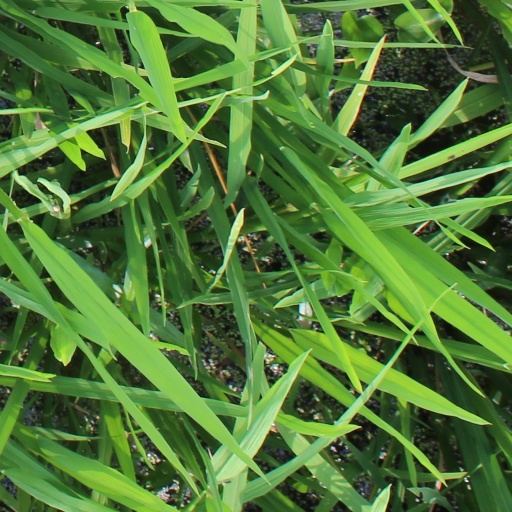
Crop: rice